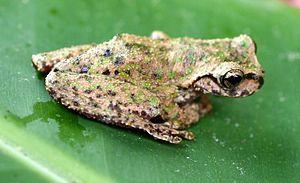
Plectrohyla guatemalensis est une espèce d'amphibiens de la famille des Hylidae.